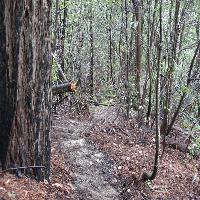
Weather: cloudy or overcast